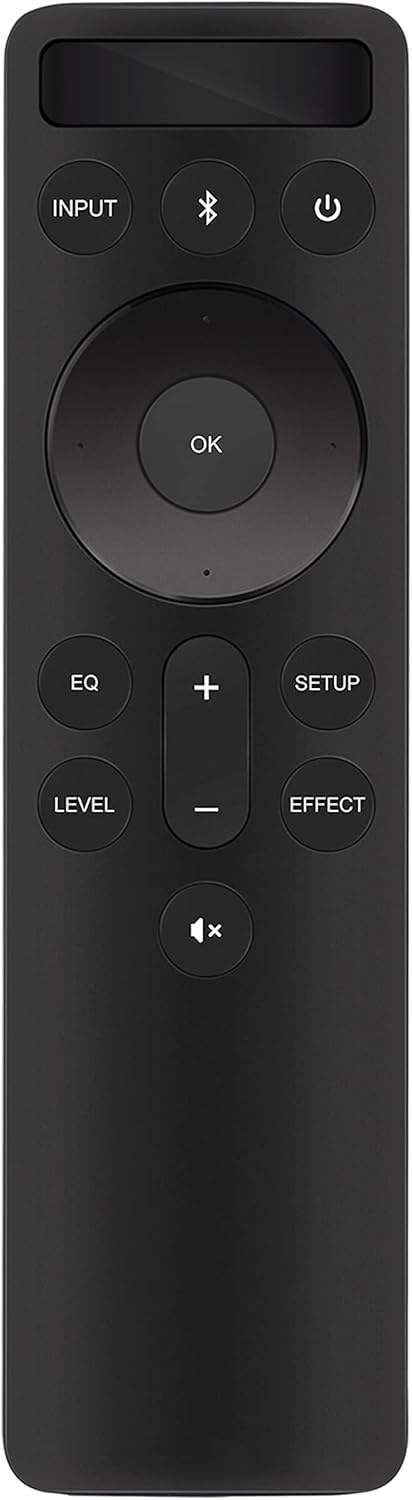
Replaced Remote Compatible with VIZIO Sound Bar V51x-J6 SB3241n-H6 P514a-H6 V21-H8R V51-H6 M512a-H6 M51ax-J6 P514a-H6 M51a-H6 Home Theater
Category: All Electronics
Replaced Remote Compatible with VIZIO Sound Bar V51x-J6 SB3241n-H6 P514a-H6 V21-H8R V51-H6 M512a-H6 M51ax-J6 P514a-H6 M51a-H6 1023-0000272 YS15B210707 Home Theater
Features: Replaced Remote Compatible with VIZIO Sound Bar V51x-J6 SB3241n-H6 P514a-H6 V21-H8R V51-H6 M512a-H6 M51ax-J6 P514a-H6 M51a-H6 1023-0000272 YS15B210707 Home Theater | with display; | Battery Type needed install: 2 x AAA Alkaline battery;